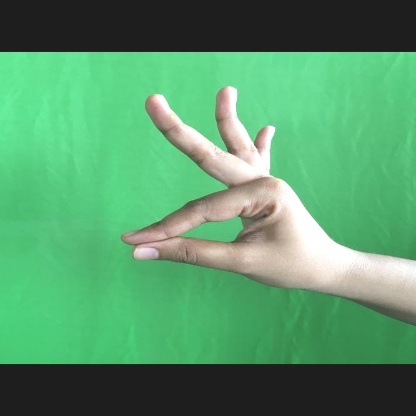
Mudra: Hamsasyam